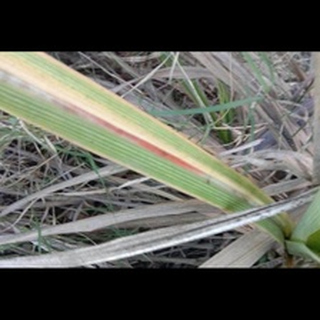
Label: sugarcane_red_rot